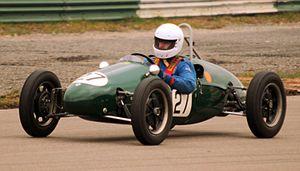
Cooper Car Company est une écurie de course automobile fondée par Charles et John Cooper. Charles a commencé à construire des monoplaces de course dans un petit garage de Surbiton dans le Surrey avant que son fils ne le rejoigne pour fonder leur officine en 1953.